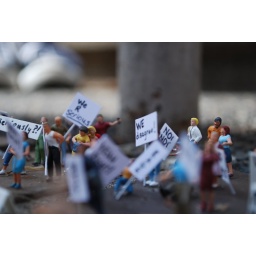
Guy with the orange shirt in the back is totally hitting on the lady next to him